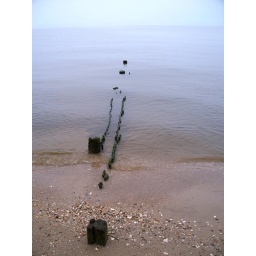
smooth water on the bay, fog over the beach at Scientists Cliffs on the chesapeake bay 2008